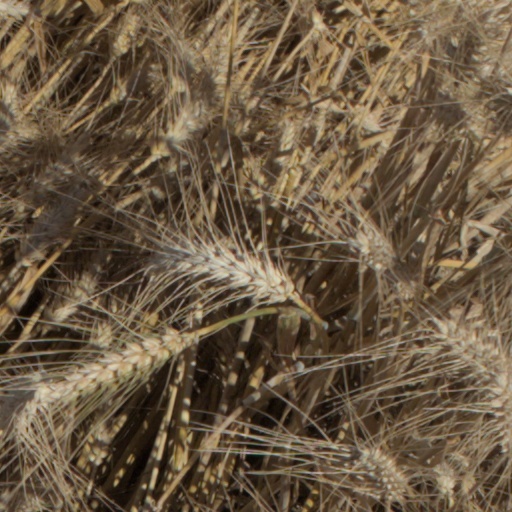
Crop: wheat